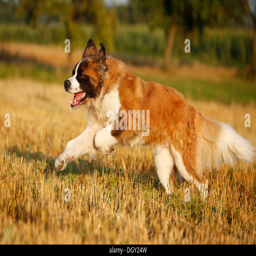
male dog running across a stubble field